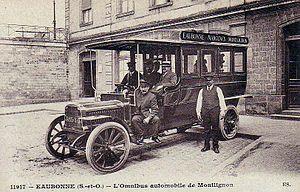
Margency est une commune française située dans le département du Val-d'Oise, en région Île-de-France.
Eaubonne est une commune du Val-d'Oise, dans la région Île-de-France, en France. Ses habitants sont appelés les Eaubonnais.
Montlignon est une commune française située dans le département du Val-d'Oise en région Île-de-France.